Agnieszka Cyl

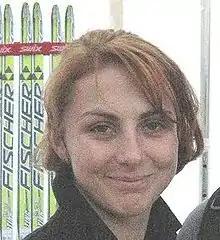
Agnieszka Cyl

Agnieszka Cyl (née Grzybek, born 28 February 1984) is a biathlete from Poland. She competed at the 2010 Winter Olympics in Vancouver. In the 15 km individual race, she placed 7th with a time of 42:32.5.